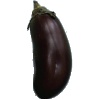
Label: eggplant